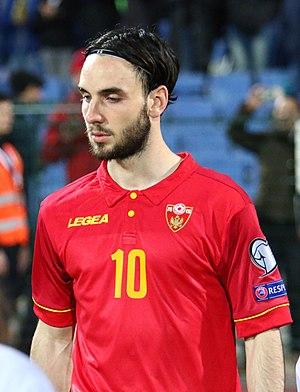
Marko Janković, né le 9 juillet 1995 à Cetinje en Yougoslavie, aujourd'hui au Monténégro, est un footballeur international monténégrin, qui évolue au poste de milieu offensif à la SPAL.